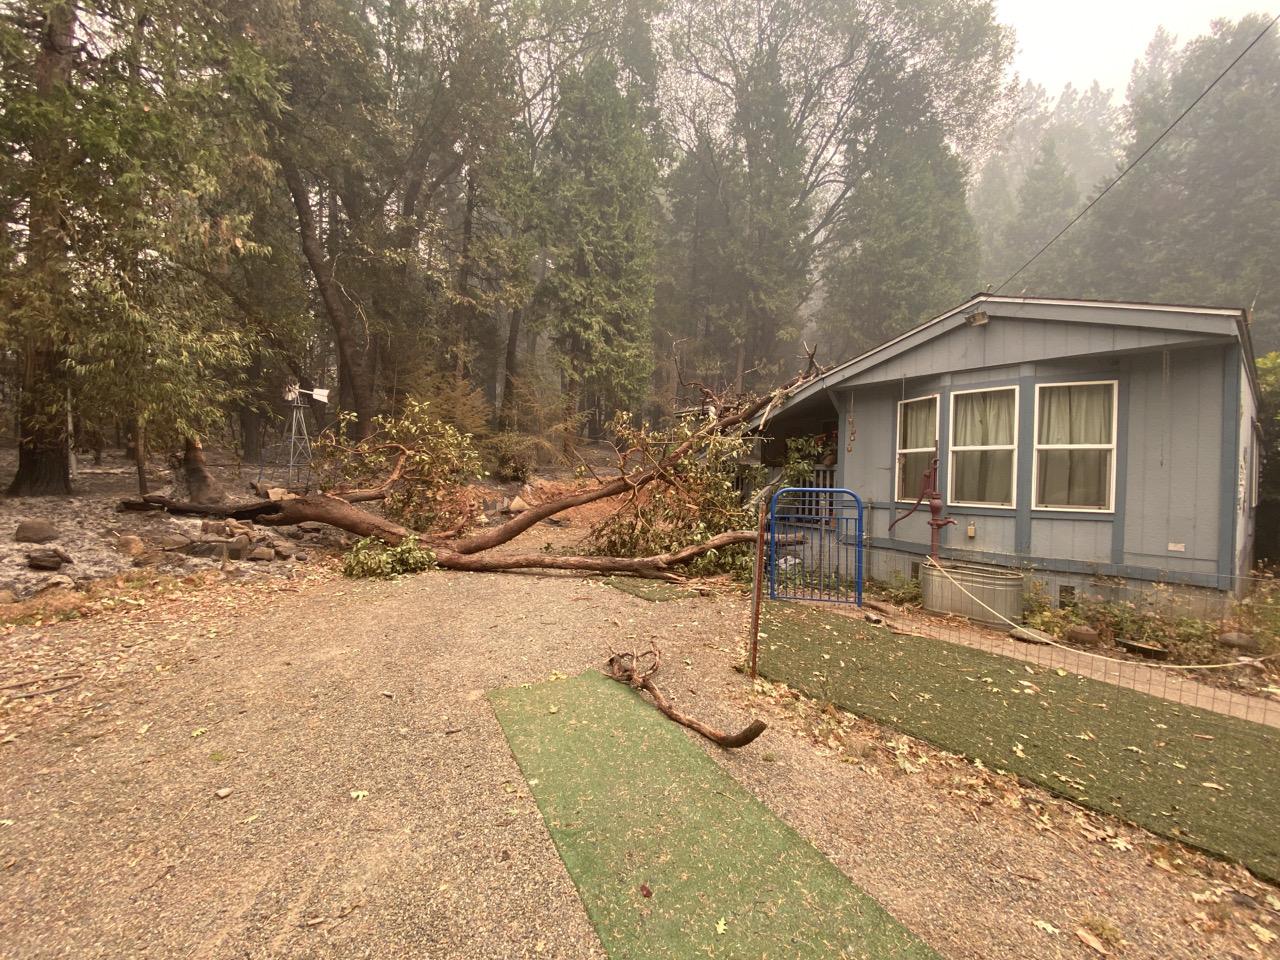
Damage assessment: affected